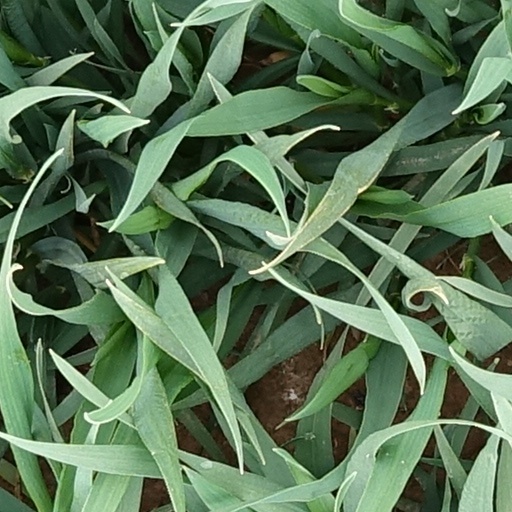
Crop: wheat